Saxby Chambliss

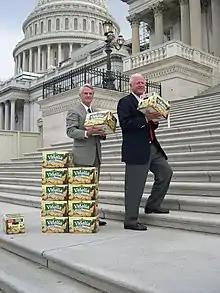
Chambliss with Zell Miller in 2004

Upon urging from Karl Rove and the Bush administration who viewed the Democratic party of Georgia as vulnerable, Chambliss ran for the Senate in 2002, facing freshman Democratic incumbent Max Cleland. During the campaign, Chambliss ran an advertisement against Cleland, a decorated Vietnam War veteran who lost three limbs during the war, in which Cleland was described as weak on defense and homeland security. Chambliss received criticism from Democrats and Republicans for this advertisement. Republican Sens. John McCain and Chuck Hagel complained to the Republican National Committee about the advertisement, and it was taken down.